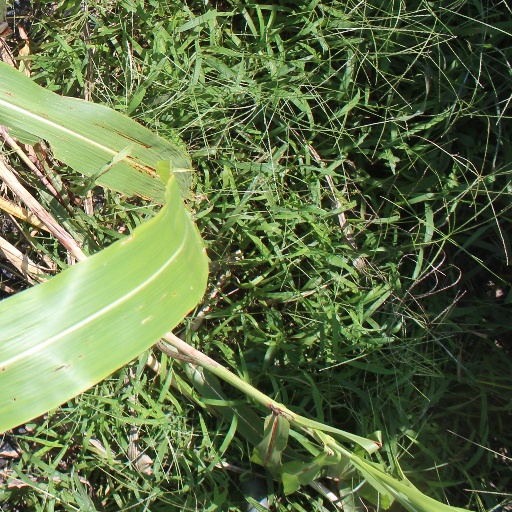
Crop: sorghum